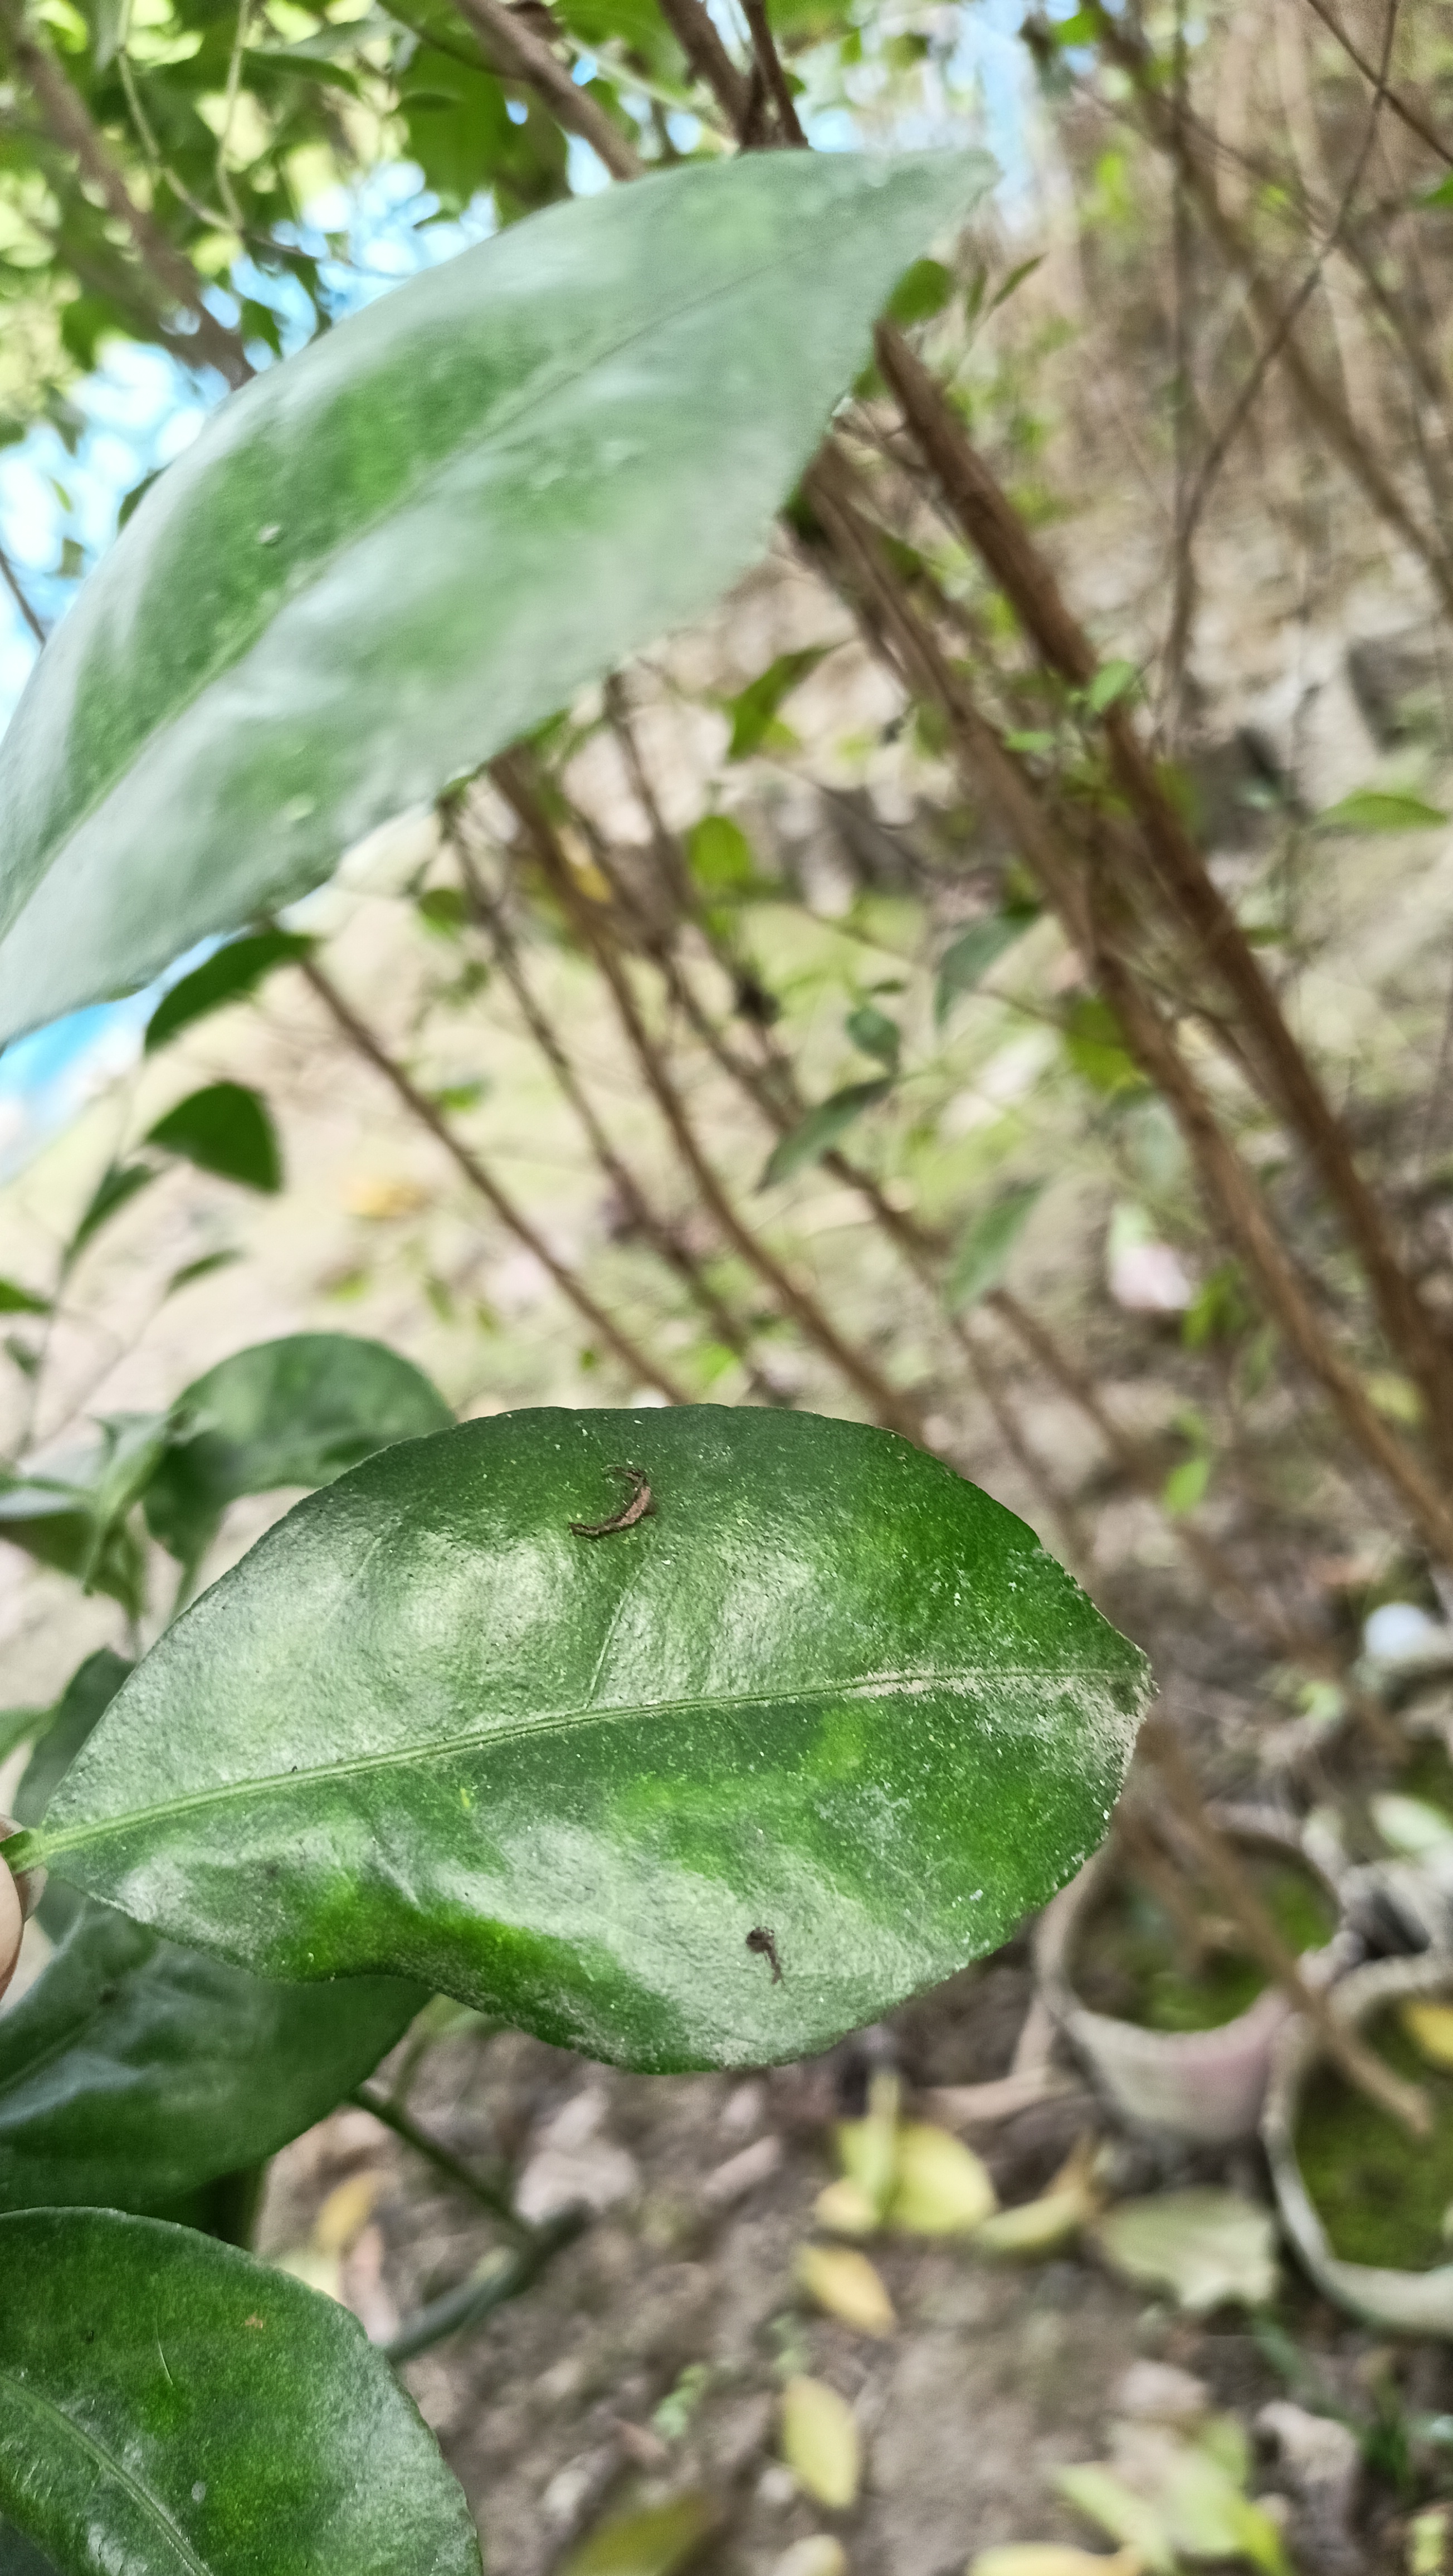
Mandarin leaf variety: China Mishti